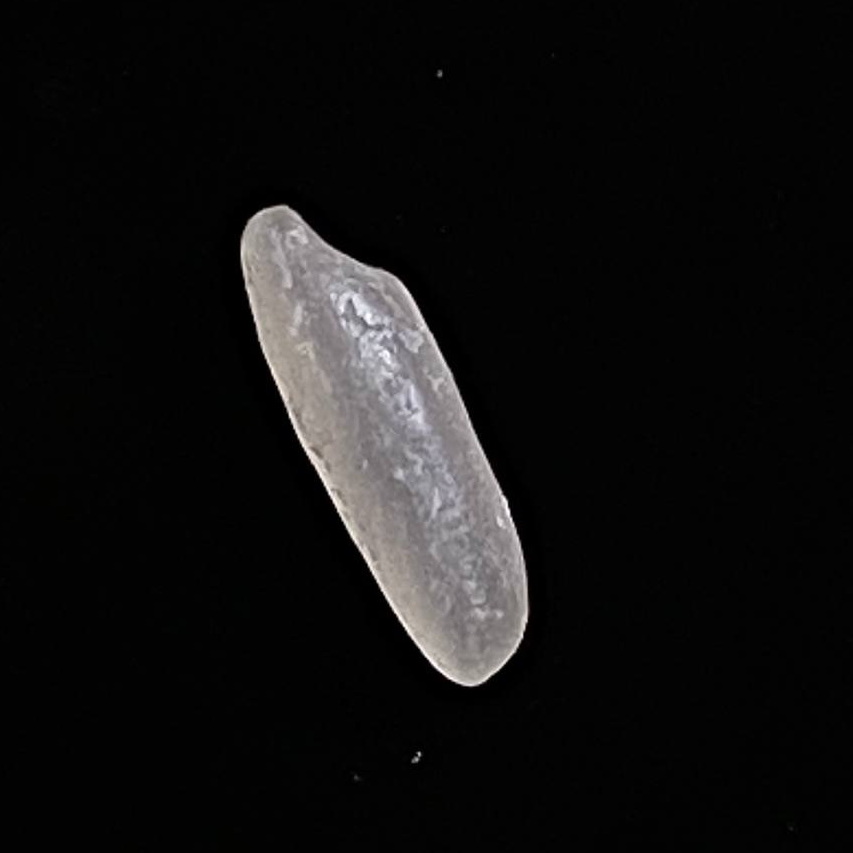
Rice variety: BR28